Richard Verreau

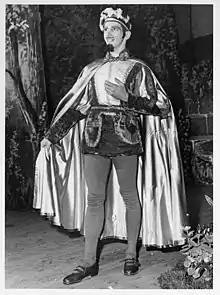
Richard Verreau in Gounod's "Faust"

Richard Verreau, (January 1, 1926 – July 6, 2005) was a French-Canadian operatic tenor, particularly associated with the French and Italian repertories.